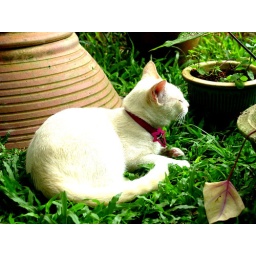
My cat looks peaceful with grass and plants in the background.